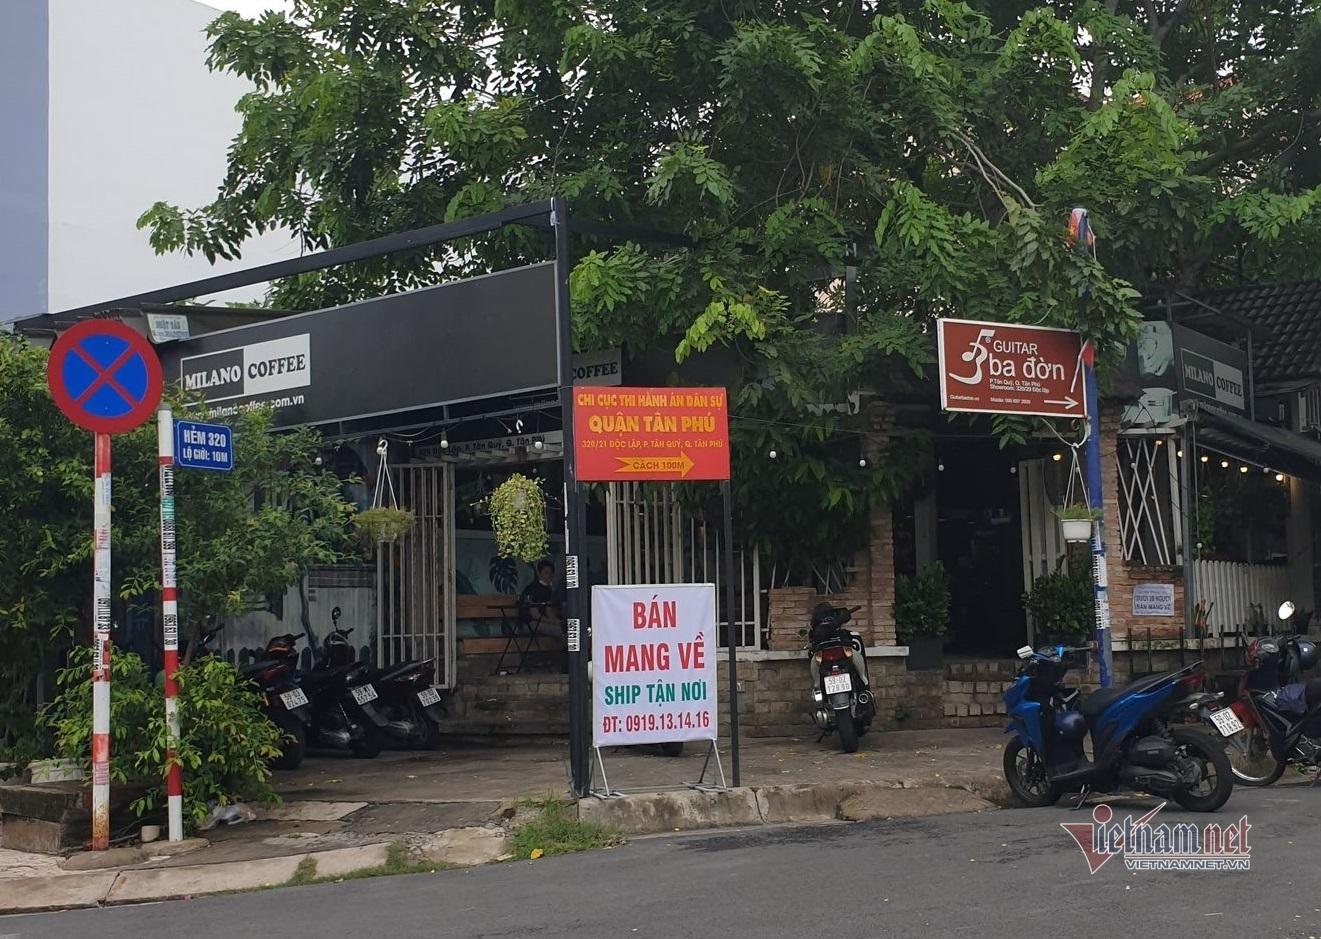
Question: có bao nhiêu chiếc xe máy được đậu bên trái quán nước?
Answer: có ba chiếc xe máy được đậu bên trái quán nước